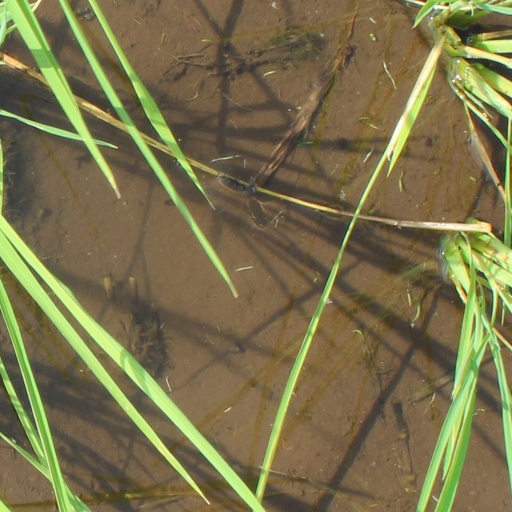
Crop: rice